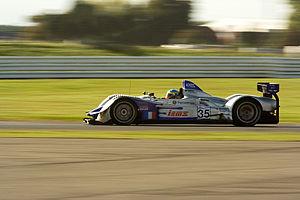
La Courage LC75 est une barquette de course basée sur la Courage LC70 et conçue par Courage pour concourir en catégorie LMP2 en Le Mans Series et aux 24 Heures du Mans.